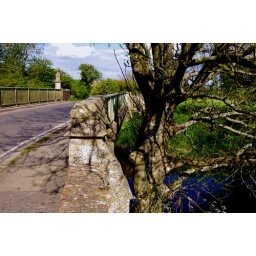
Kellaways, nr Chippenham, Wilts, 11.5.2010. Maud Heath's Causeway and monument at bridge over River Avon